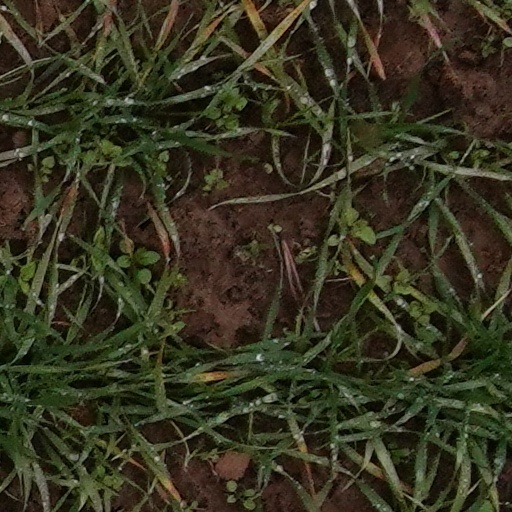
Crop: wheat